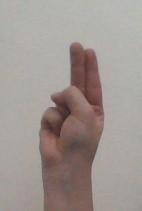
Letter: taa